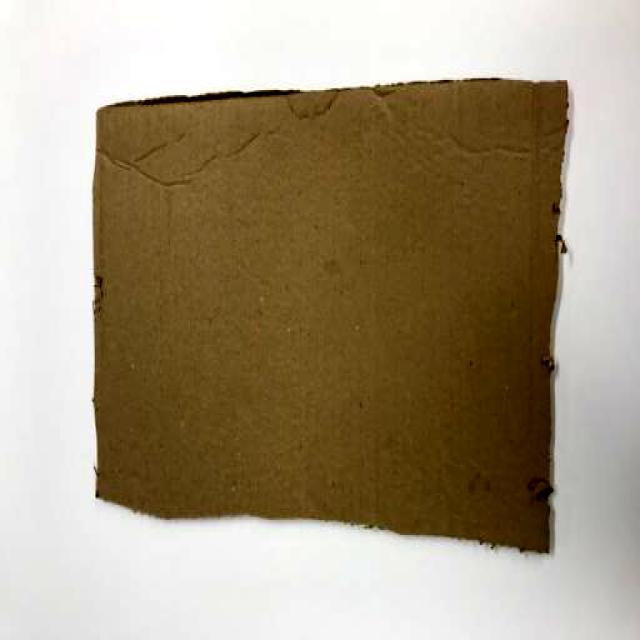
Label: Cardboard